Marxist schools of thought

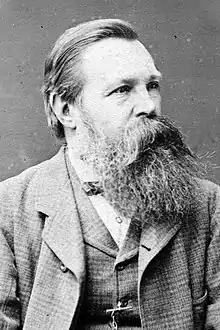
Friedrich Engels

Under the capitalist mode of production, this struggle materializes between the minority (the bourgeoisie) who own the means of production and the vast majority of the population (the proletariat) who produce goods and services. Starting with the conjectural premise that social change occurs because of the struggle between different classes within society who are under contradiction against each other, a Marxist would conclude that capitalism exploits and oppresses the proletariat, therefore capitalism will inevitably lead to a proletarian revolution. In a socialist society, private property—in the form of the means of production—would be replaced by co-operative ownership. A socialist economy would not base production on the creation of private profits, but on the criteria of satisfying human needs—that is, production would be carried out directly for use. As Friedrich Engels said: "Then the capitalist mode of appropriation in which the product enslaves first the producer, and then the appropriator, is replaced by the mode of appropriation of the product that is based upon the nature of the modern means of production; upon the one hand, direct social appropriation, as means to the maintenance and extension of production on the other, direct individual appropriation, as means of subsistence and of enjoyment".